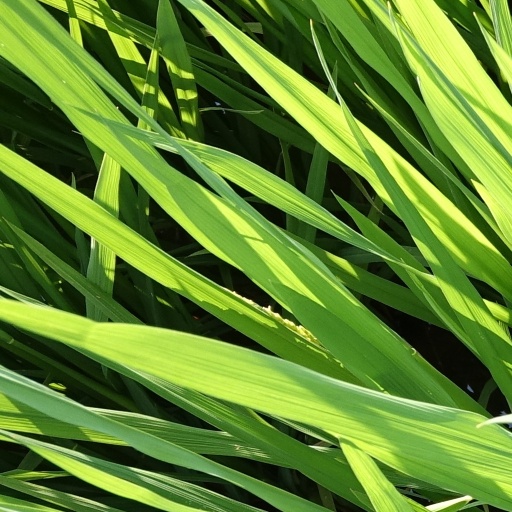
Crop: rice